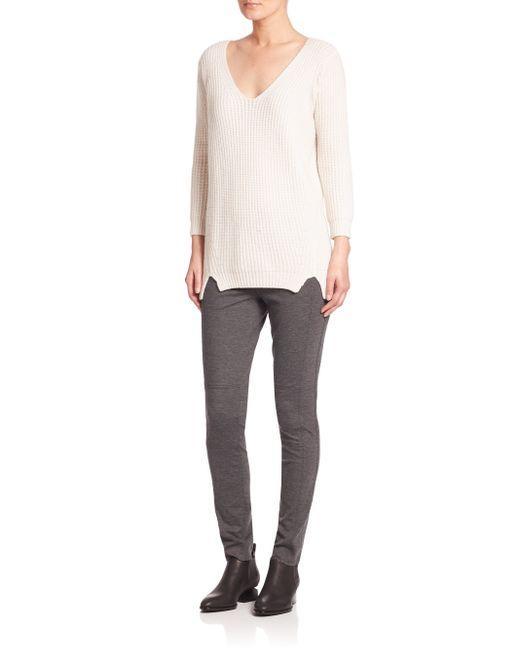
beige lässiges langärmeliges Oberteil, lockeres Oberteil, vneck